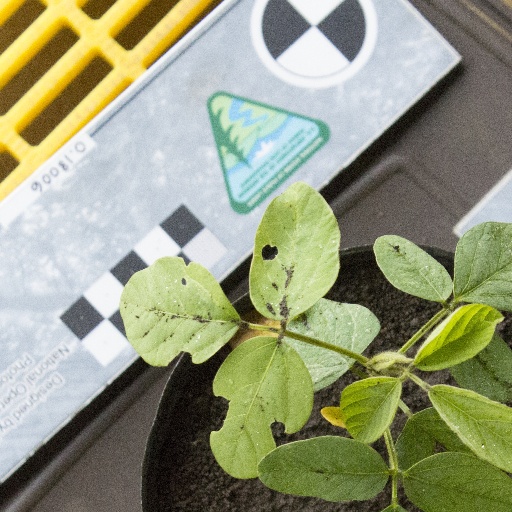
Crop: soybean